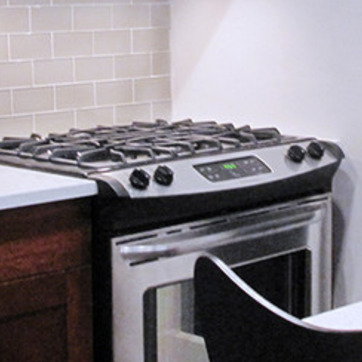
Material: metal